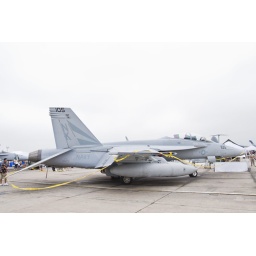
A Black Knights bird in &amp;quot;boring&amp;quot; paint. Break out the black and red!